Ahmad Amirabadi

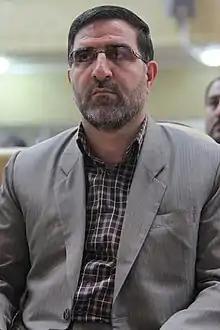

Ahmad Amirabadi Farahani (born 1973) is an Iranian conservative politician and former military officer of Revolutionary Guards.